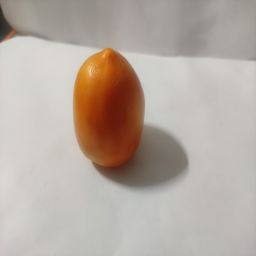
Crop: Tomato
Quality: Ripe